Hurley Lock

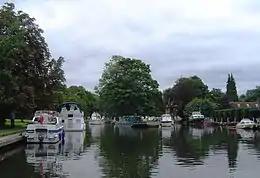
Hurley Lock and islands from upstream

Hurley Lock is a lock and weir on the River Thames in England, situated in a clump of wooded islands close to the village of Hurley, Berkshire. The lock was first built by the Thames Navigation Commissioners in 1773.